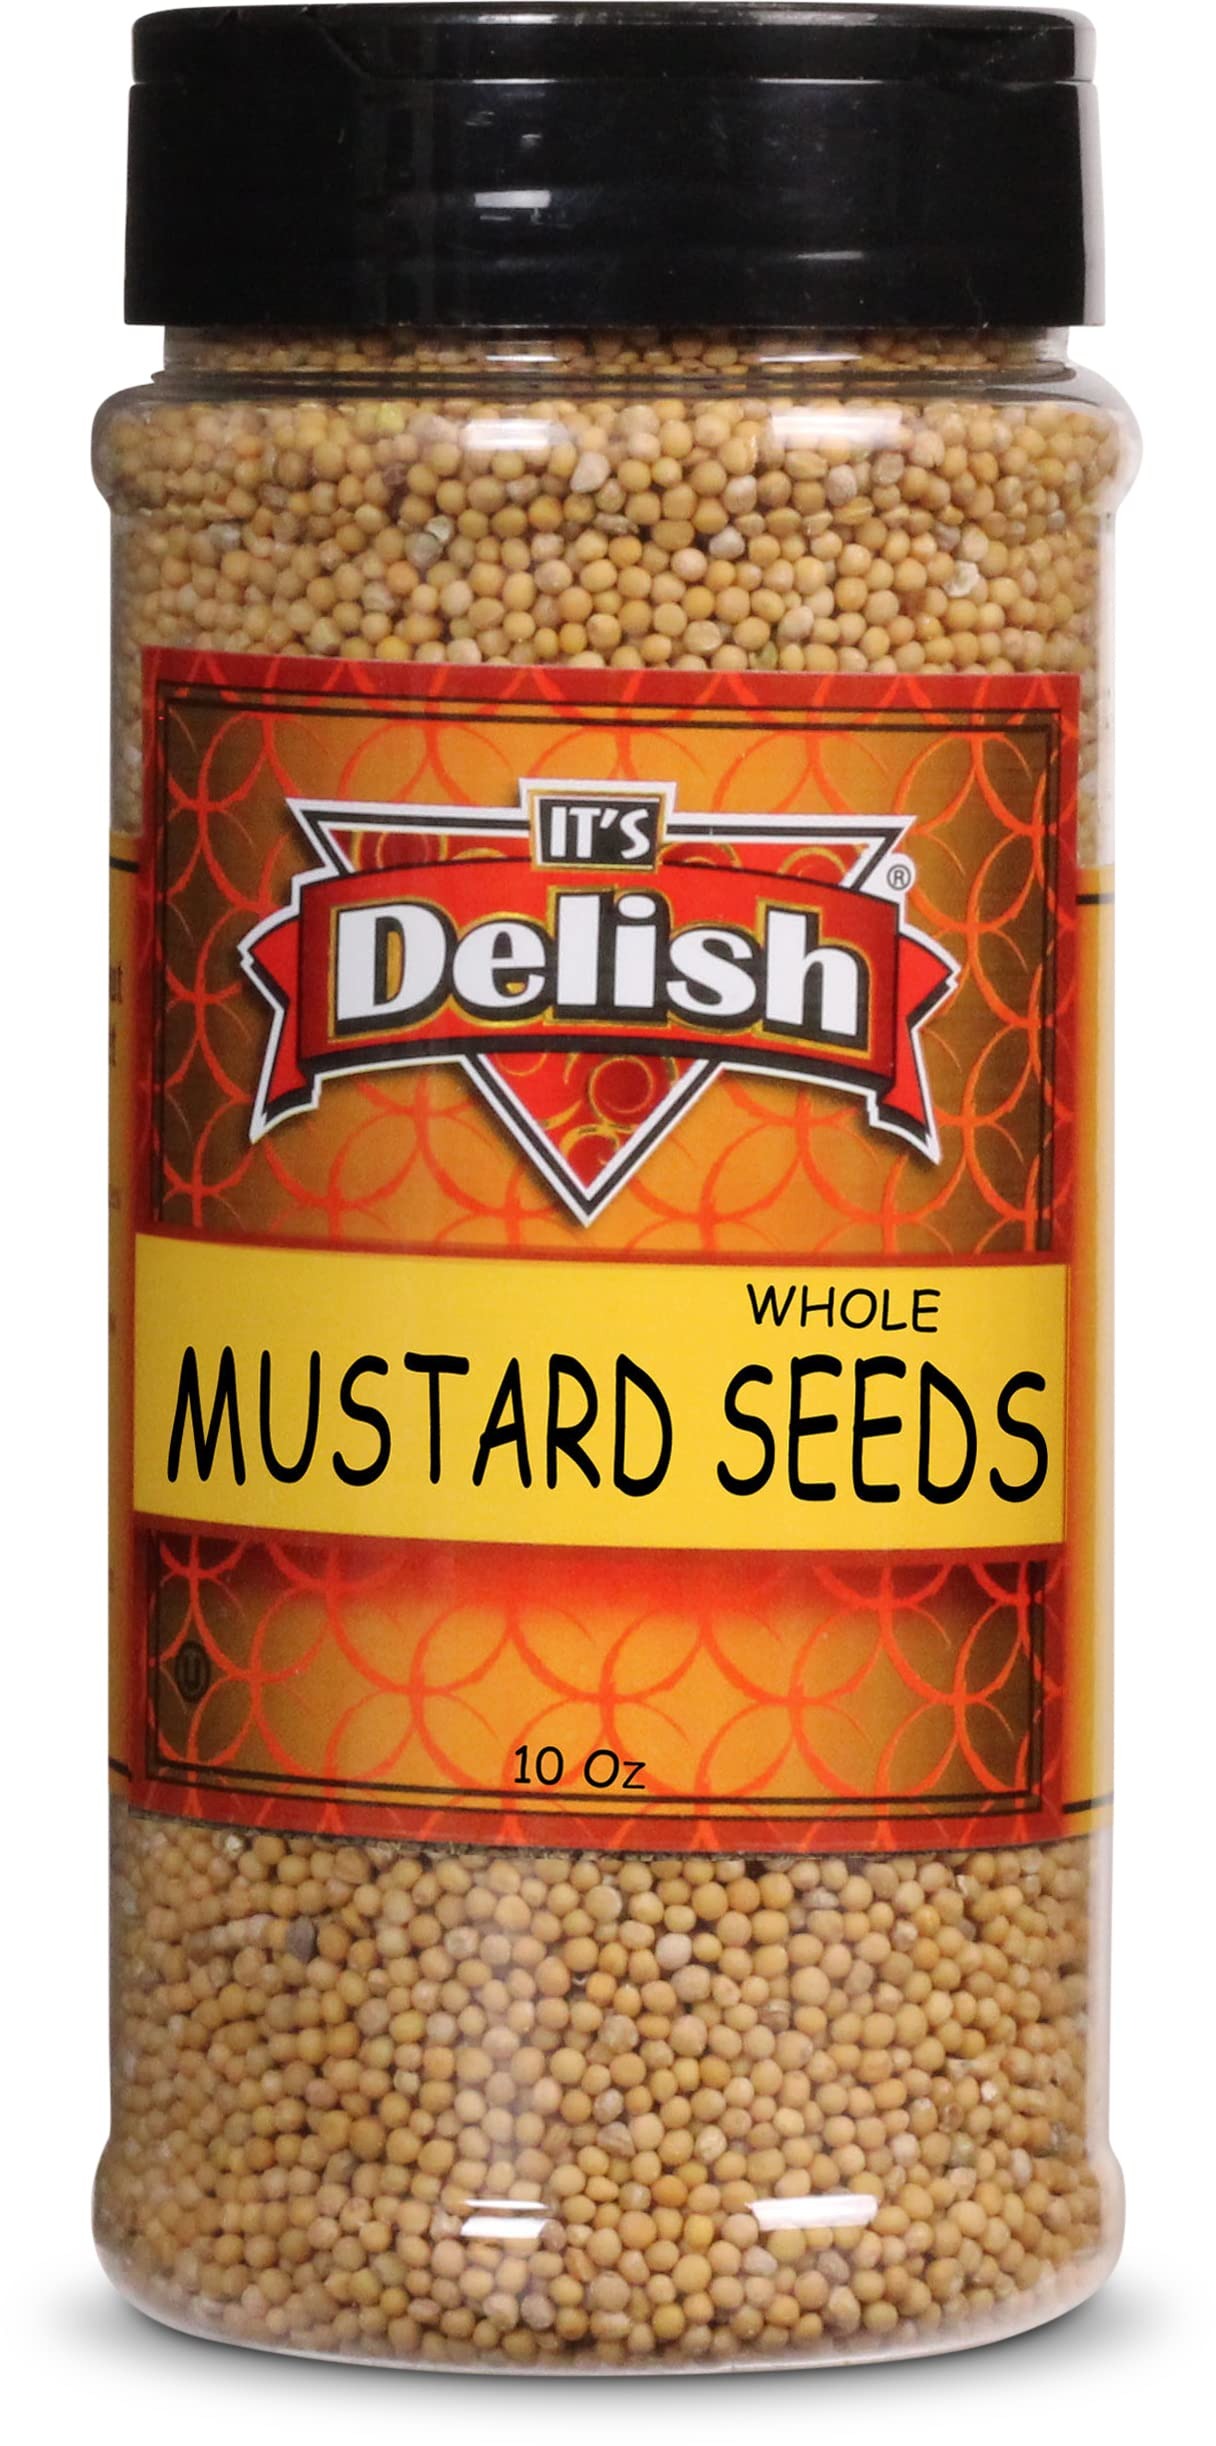
Item Name: Whole Yellow Mustard Seeds by Its Delish, 10 Oz Medium Jar | All Natural and Kosher
Bullet Point 1: PREMIUM Whole Natural Mustard Seeds
Bullet Point 2: VALUE SIZE Bulk bag Its Delish brand
Bullet Point 3: TASTE & HEALTH Enhance your culinary experience with hearty flavor, bold taste and vibrant aroma
Bullet Point 4: GREAT for pickling, condiments, sauces, dips, salad dressings, and homemade mustard etc.
Bullet Point 5: QUALITY Certified Kosher OU Packaged in the USA 100% Natural Shipped to you fresh!
Value: 1.0
Unit: Count

Price: 11.99